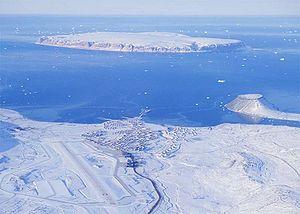
La base aérienne de Thulé est la base la plus septentrionale de l'USAF, située à 1 524 kilomètres du Pôle Nord.
Pituffik était, à l'époque, un village de chasseurs Groenlandais Inuits avant la construction de la base aérienne de Thulé par les États-Unis en 1951. En 1953, tous les habitants de Pituffik, les Dundas, ont été déplacés vers le nord, dans le village de Qaanaaq, aussi appelé le « Nouveau Thulé ».